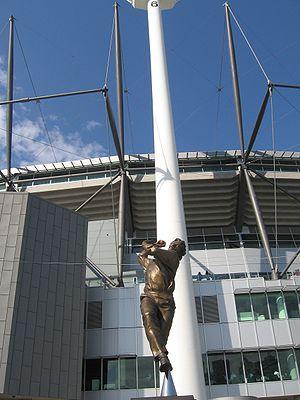
Leonard Stephen Pascoe, communément appelé Len Pascoe, est un ancien joueur de cricket australien. Il joua son premier test et son premier One-day International pour l'équipe d'Australie en 1977. Il jouait en particulier en tant que fast bowler.
Dennis Keith Lillee est un ancien joueur de cricket australien. Il a disputé son premier test pour l'équipe d'Australie en 1971 et son premier One-day International en 1972.